Konar Sandal

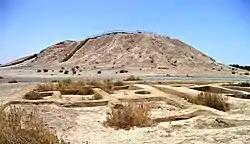
Konar Sandal South

The site consists of two mounds a few kilometers apart, called Konar Sandal North and Konal Sandal South with a height of 13 and 21 meters, respectively. Konar Sandal North, the larger of the two, has an area of about 300 meters by 300 meters. The site was first visited by Aurel Stein in 1936. The site was examined in the 1980s as part of an areal survey. Modern palm agriculture has destroyed the many small mounds in and around the main mounds that the survey identified and there is notable damage from looting.